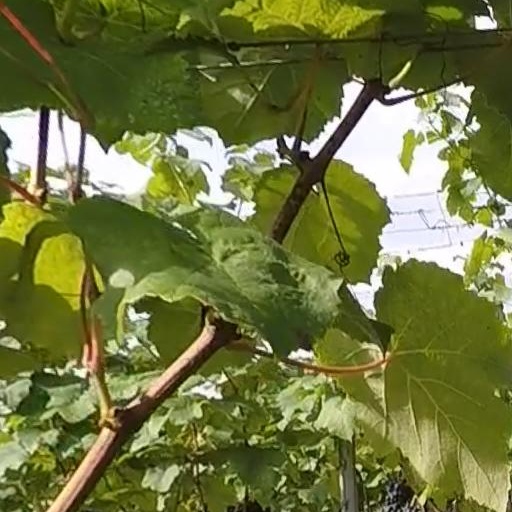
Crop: grape